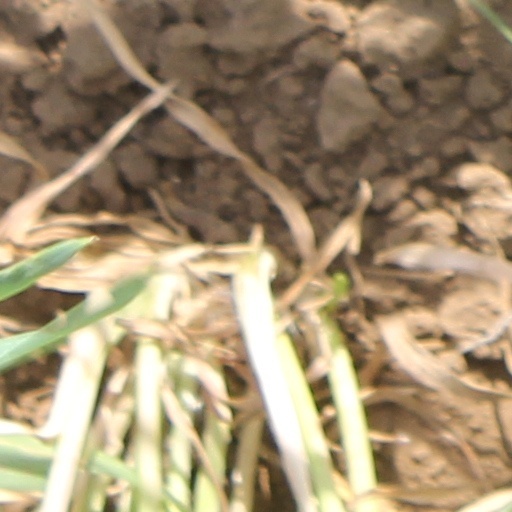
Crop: wheat